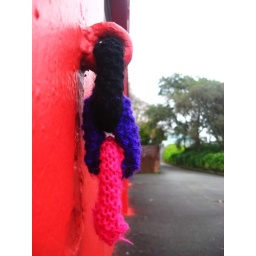
On a building near my house - Hamilton, New Zealand.Day 1/365It's been removed as of June 12.